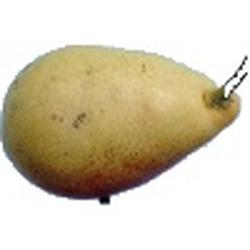
Label: Pear